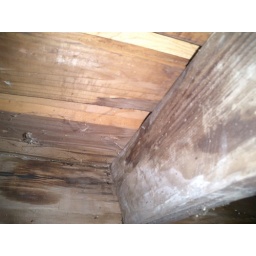
This is the insulation I added above the bedroom in a small cape house